Battle of Sierra Bullones

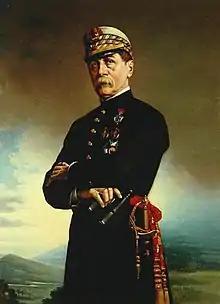
Portrait of the Captain General of the Army Juan Zavala de la Puente

The Battle of Sierra de Bullones was the first big battle between Spain and Morocco during the Hispano-Moroccan War.